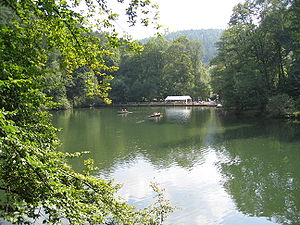
Isenach
Isenach er en flod i den tyske delstat Rheinland-Pfalz, og en af Rhinens bifloder fra venstre med en længde på 30 km. Den har sit udspring i Diemersteiner Wald i Pfälzer Wald og løber gennem byerne Frankenthal og Bad Dürkheim, før den munder ud i Rhinen ved Bobenheim-Roxheim.